Gurdwara Dam Dama Sahib

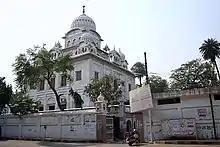
Gurudwara Dumdama Sahib as seen from road

This gurdwara is associated with the Tenth Sikh Guru, Guru Gobind Singh. It commemorates his meeting with Prince Muazzam, later Emperor Bahadur Shah, in 1707. The prince had asked him for help in the prince's battle for succession for the throne with his brother, after the death of Aurangzeb. Guru Sahib met the Prince near Humayun's Tomb, and together they drew up their strategy for battle. They watched elephant and bull fights organized for their entertainment. Guru Sahib promised to help the Prince if he would punish all those responsible for the treacherous killing of his sons and destroying his army and his city, Anandpur. Later, Guru Sahib helped the Prince defeat his brother and claim the throne.